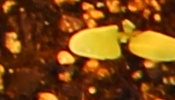
Label: Sugar beet